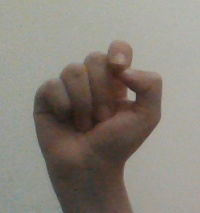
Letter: fa